Mary Fanton Roberts

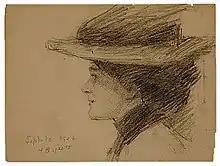
Mary Fanton Roberts, 1906 portrait by Robert Henri.

Mary Fanton Roberts (1864–1956) was an American journalist and writer. She was best known as an editor of women's and decorating magazines. During her long career she was editor of the illustrated monthly "Demorest's", editor-in-chief of "New Idea Woman's Magazine", managing editor of "The Craftsman", and creator and editor of "The Touchstone" and "Decorative Arts" magazine. She often wrote articles on the topic of decorative arts and home decorating, and published two books, "Inside 100 Homes" and "101 Ideas for Successful Interiors". She was also an avid gardener. She occasionally wrote criticism under the pen name, Giles Edgerton.